Tornado outbreak sequence of May 2003

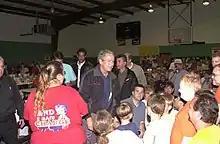
Photograph of a crowd of adults and children at a school gymnasium. George W. Bush is at the center of the image.

Within Moore city-limits, the peak damage caused near the center of the tornado was mostly rated as F2, although a few isolated locations received F3-rated damage; F3 damage in Moore was observed near 12th Street where several businesses, two hotels, an office building, a church, several restaurants, a child center and a Headstart Program building were either severely damaged or destroyed. The tornado also damaged numerous homes in the Highland Park subdivision which was mostly destroyed by the F5 tornado which passed just a few blocks north of the May 8, 2003, tornado. Other homes on the north side of the city also sustained significant damage before the tornado crossed the Cleveland-Oklahoma county line.